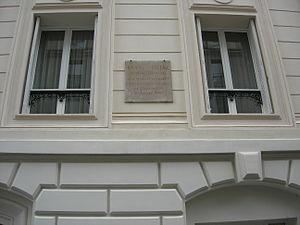
Achille-Émile Othon Friesz, dit Othon Friesz, né le 6 février 1879 au Havre et mort le 10 janvier 1949 à Paris, est un peintre et graveur français.